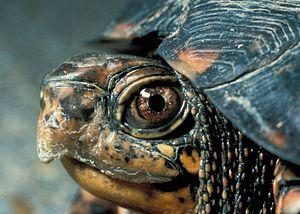
Terrapene carolina est une espèce de tortue de la famille des Emydidae. Elle est parfois appelée Tortue boîte ou Tortue tabatière.